Kičevo

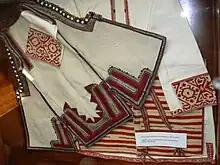
Shirt and bodice from Kičevo

Kičevo was noted in one of the documents of the Byzantine emperor Basil II in 1018, and also mentioned by the Ohrid archbishop Theophilact in the 11th century. The city would become a part of the First Bulgarian Empire and it was one of the first cities to be added to the Archbishopric of Ohrid. It was also a part of the Second Bulgarian Empire.